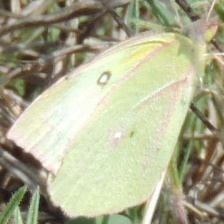
Species: SOUTHERN DOGFACE
Butterfly family (ImageNet category): sulphur_butterfly